Samuil Samosud

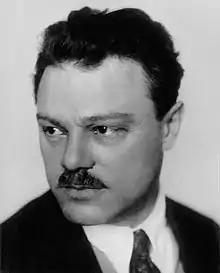
Samuil Samosud in the 1930s

Samuil Abramovich Samosud (Tiflis — 6 November 1964, Moscow) was a Soviet and Russian conductor and pedagogue.